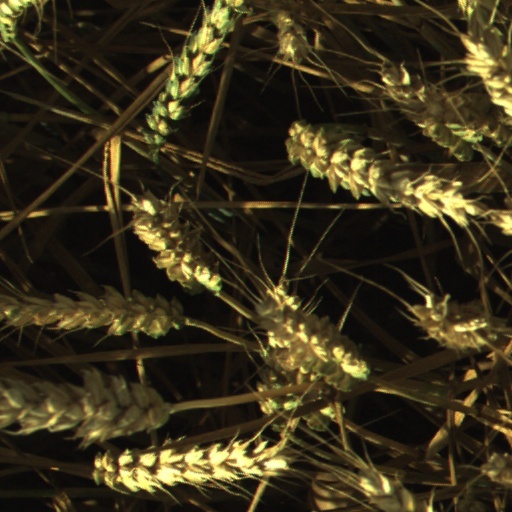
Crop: wheat